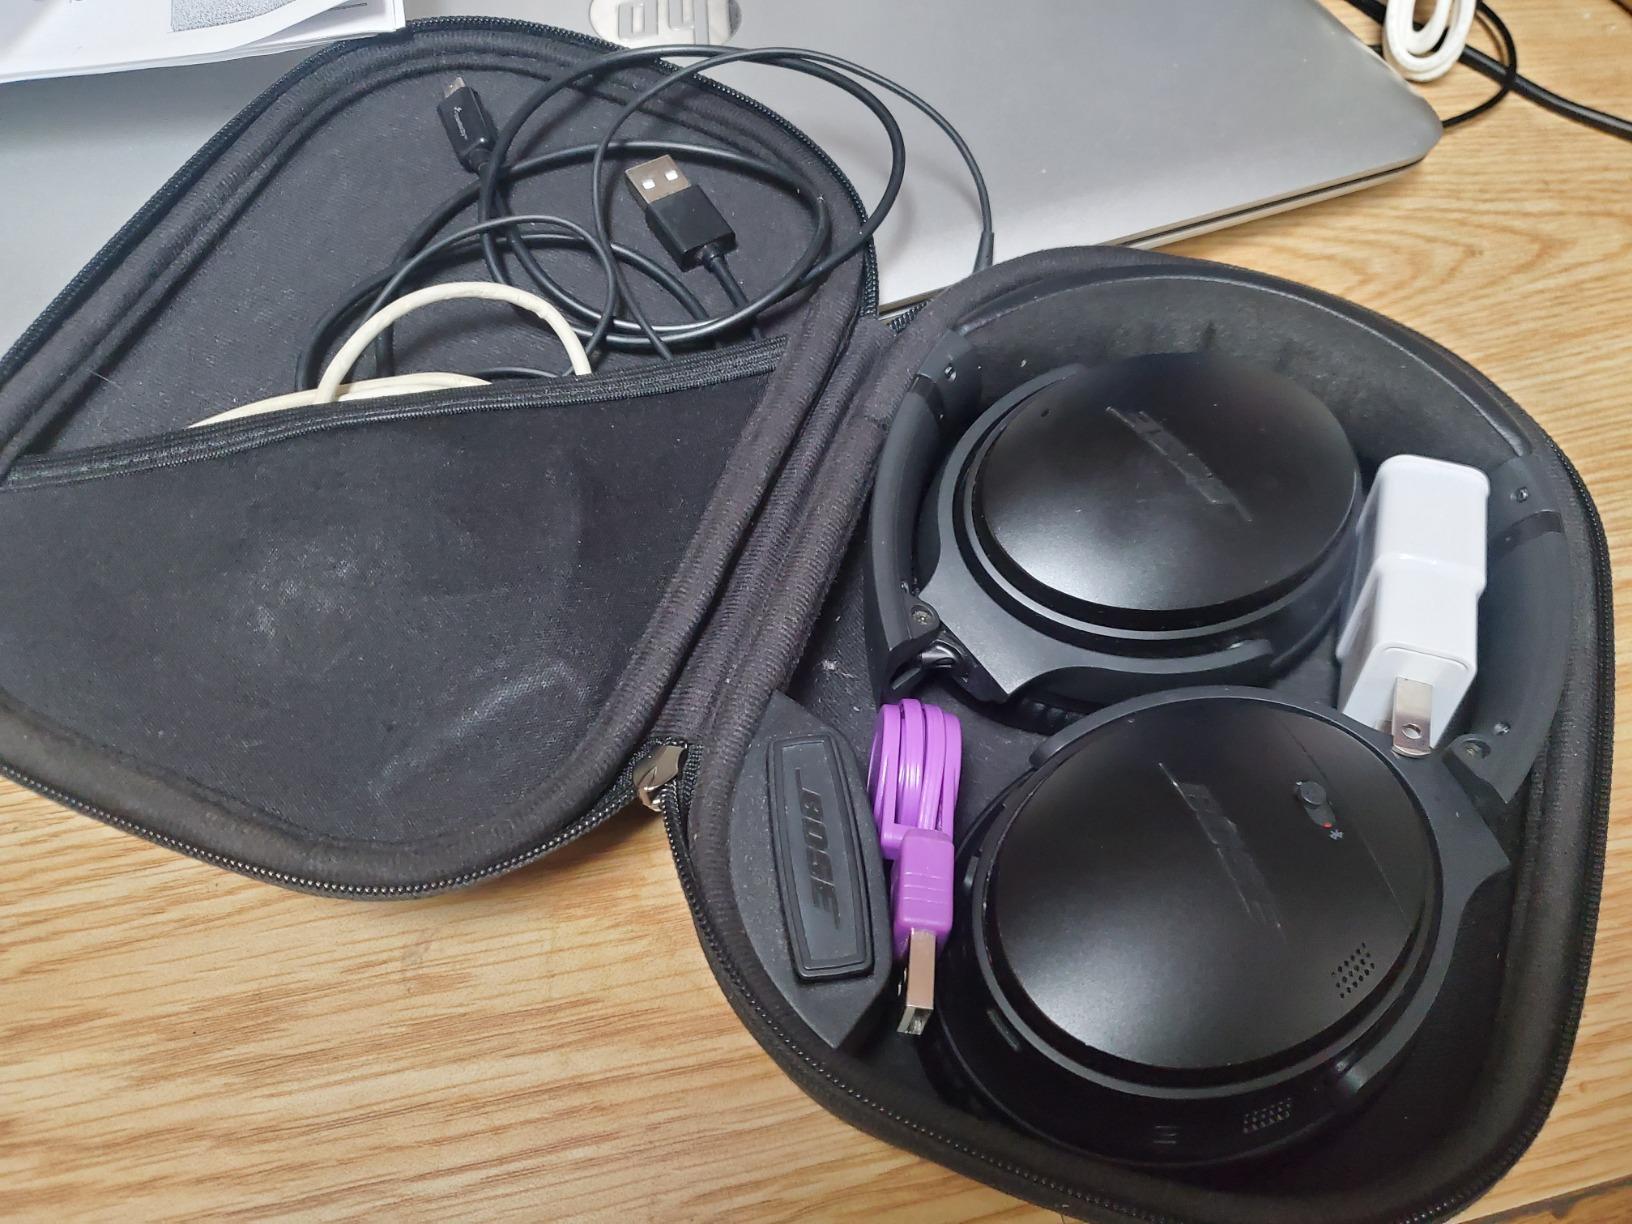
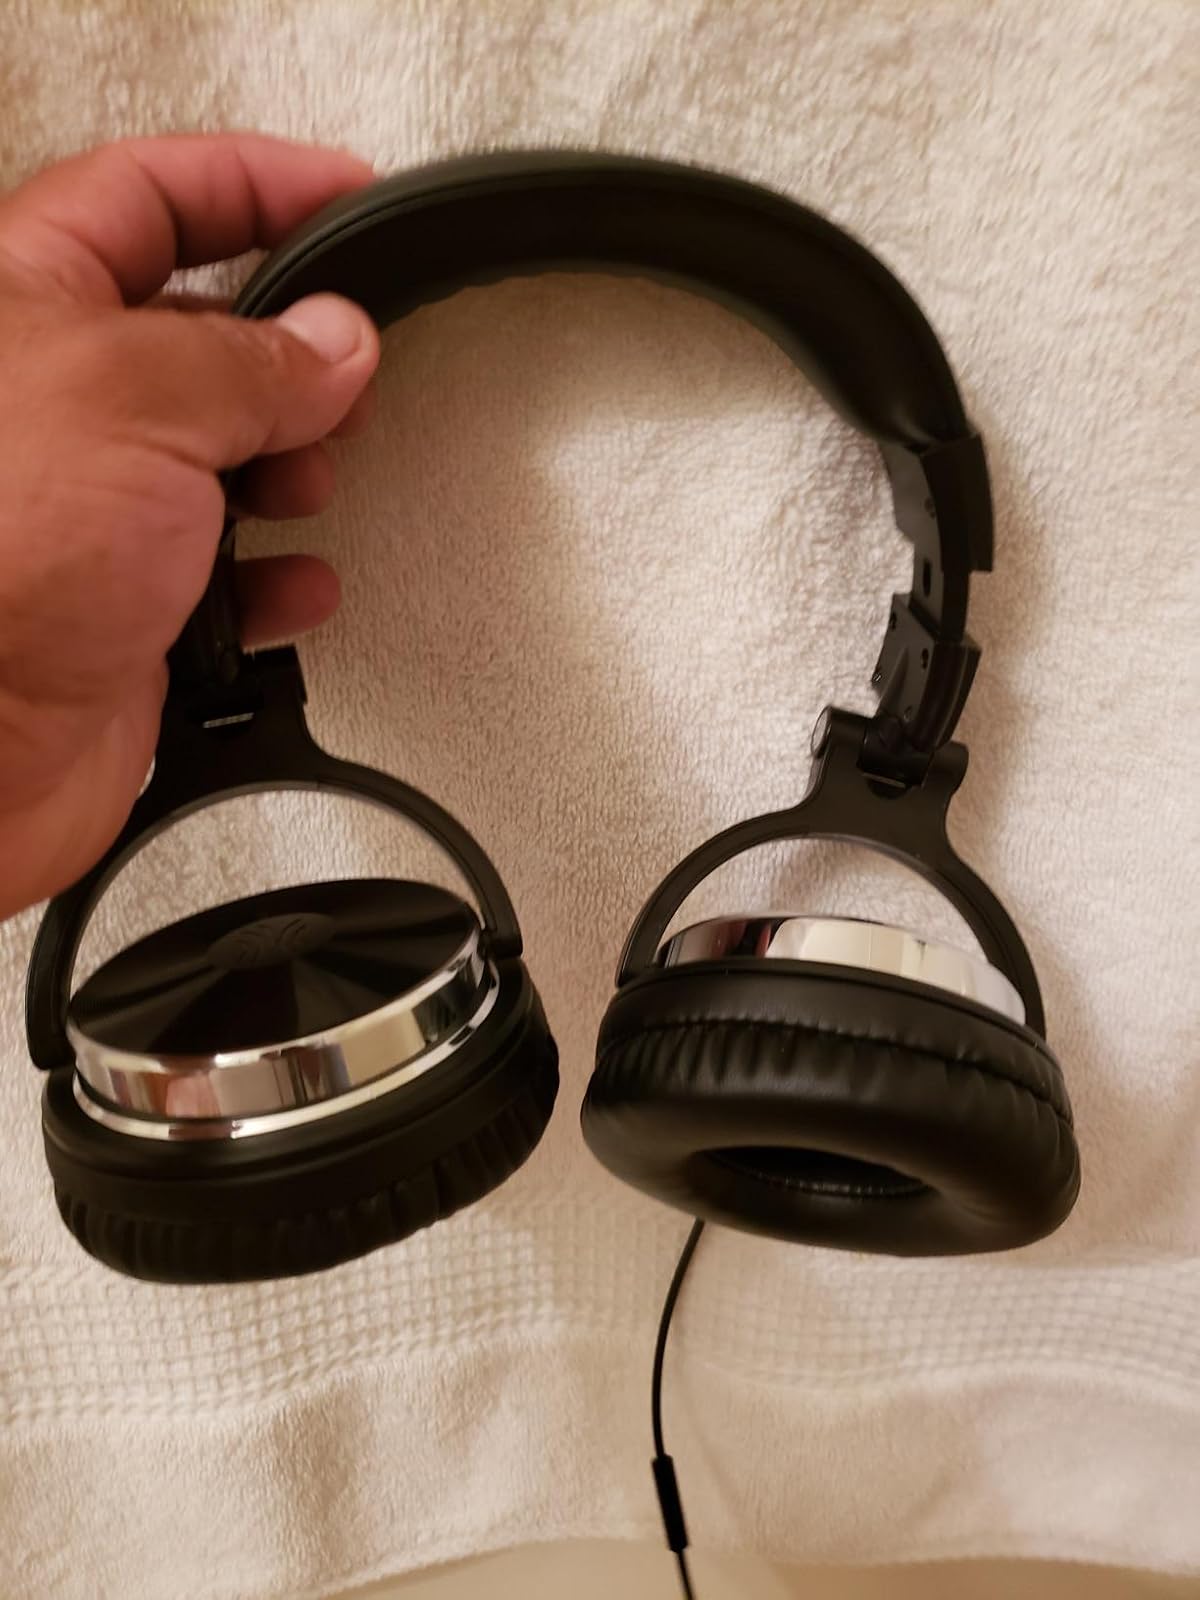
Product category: headphones
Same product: no